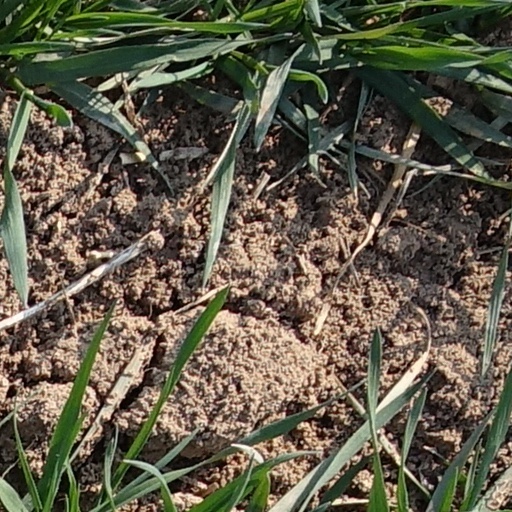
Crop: wheat